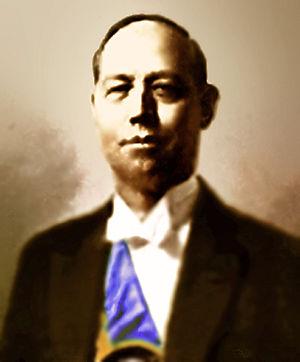
Enrique Olaya Herrera né le 12 novembre 1880 à Guateque et mort le 18 février 1937 à Rome est un journaliste et homme d'État colombien. Il fut président de la République entre 1930 et 1934.
L’histoire de la Colombie commence il y a plus de 20 000 ans. Différentes civilisations amérindiennes se développent dès cette époque, dont la plus influente est celle du peuple Chibcha. Celui-ci domine le centre du pays lorsque Christophe Colomb « découvre » l'Amérique en 1492.
Cet article traite du président de la République de Colombie, qui est le chef de l'État et du gouvernement de la Colombie.